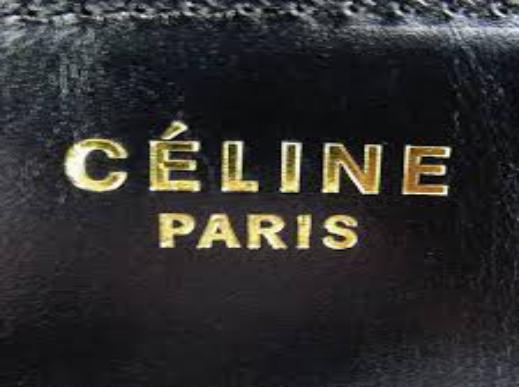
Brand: Celine
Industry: Clothes